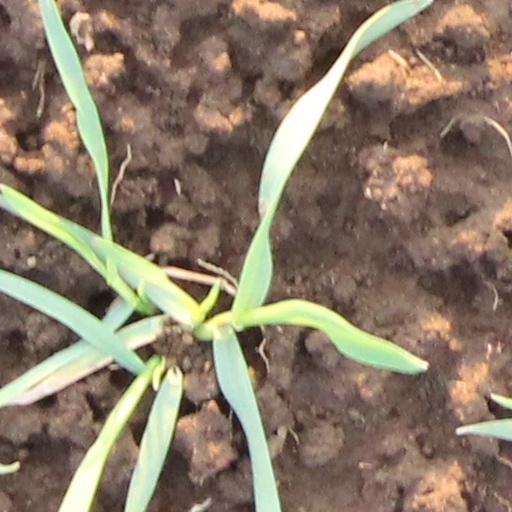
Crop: wheat